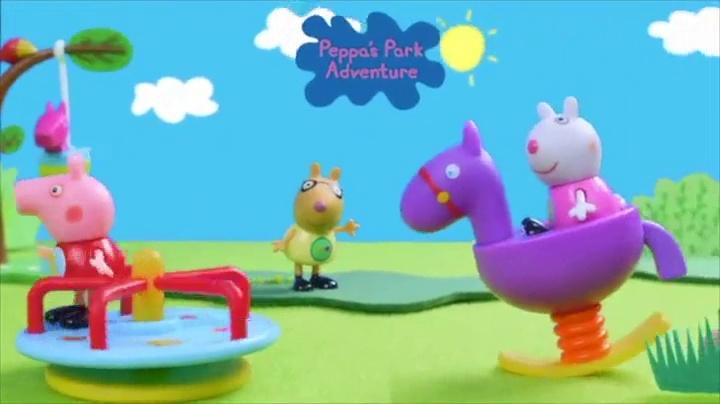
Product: Peppa Pig 4-Figure Carry Case Storage
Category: Toys & Games | Dolls & Accessories | Doll Accessories
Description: Peppa Pig-shaped case holds up to 20 Peppa figures.
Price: $19.58
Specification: ProductDimensions:9x3.2x13.8inches|ItemWeight:3.52ounces|ShippingWeight:1.1pounds(Viewshippingratesandpolicies)|ASIN:B07BC55SZR|Itemmodelnumber:99801|Manufacturerrecommendedage:24monthsandup